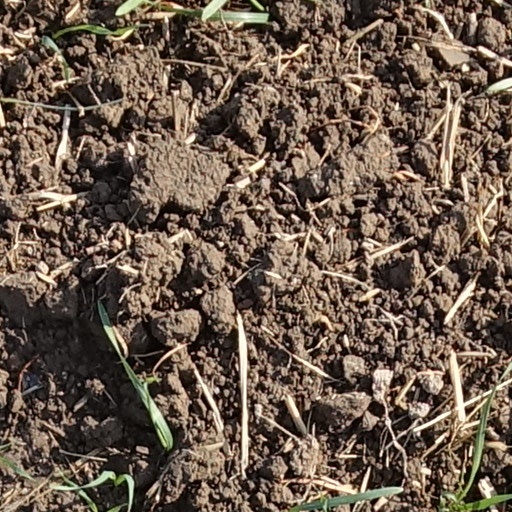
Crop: wheat